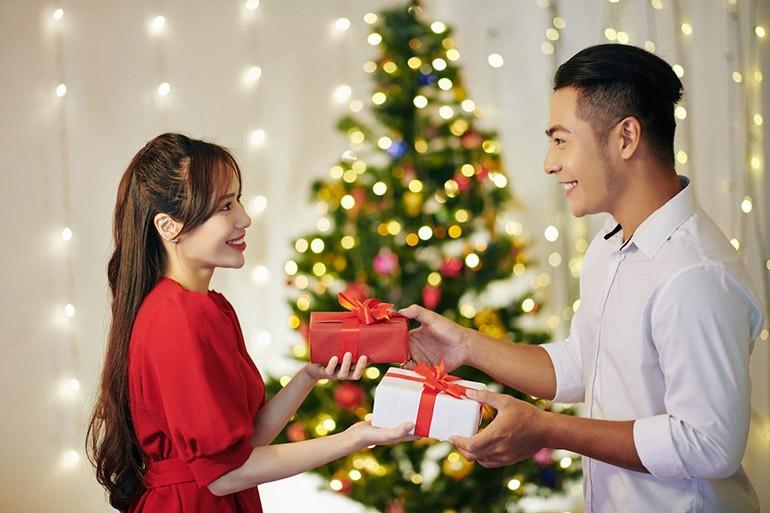
có hai người đang trao cho nhau những hộp quà